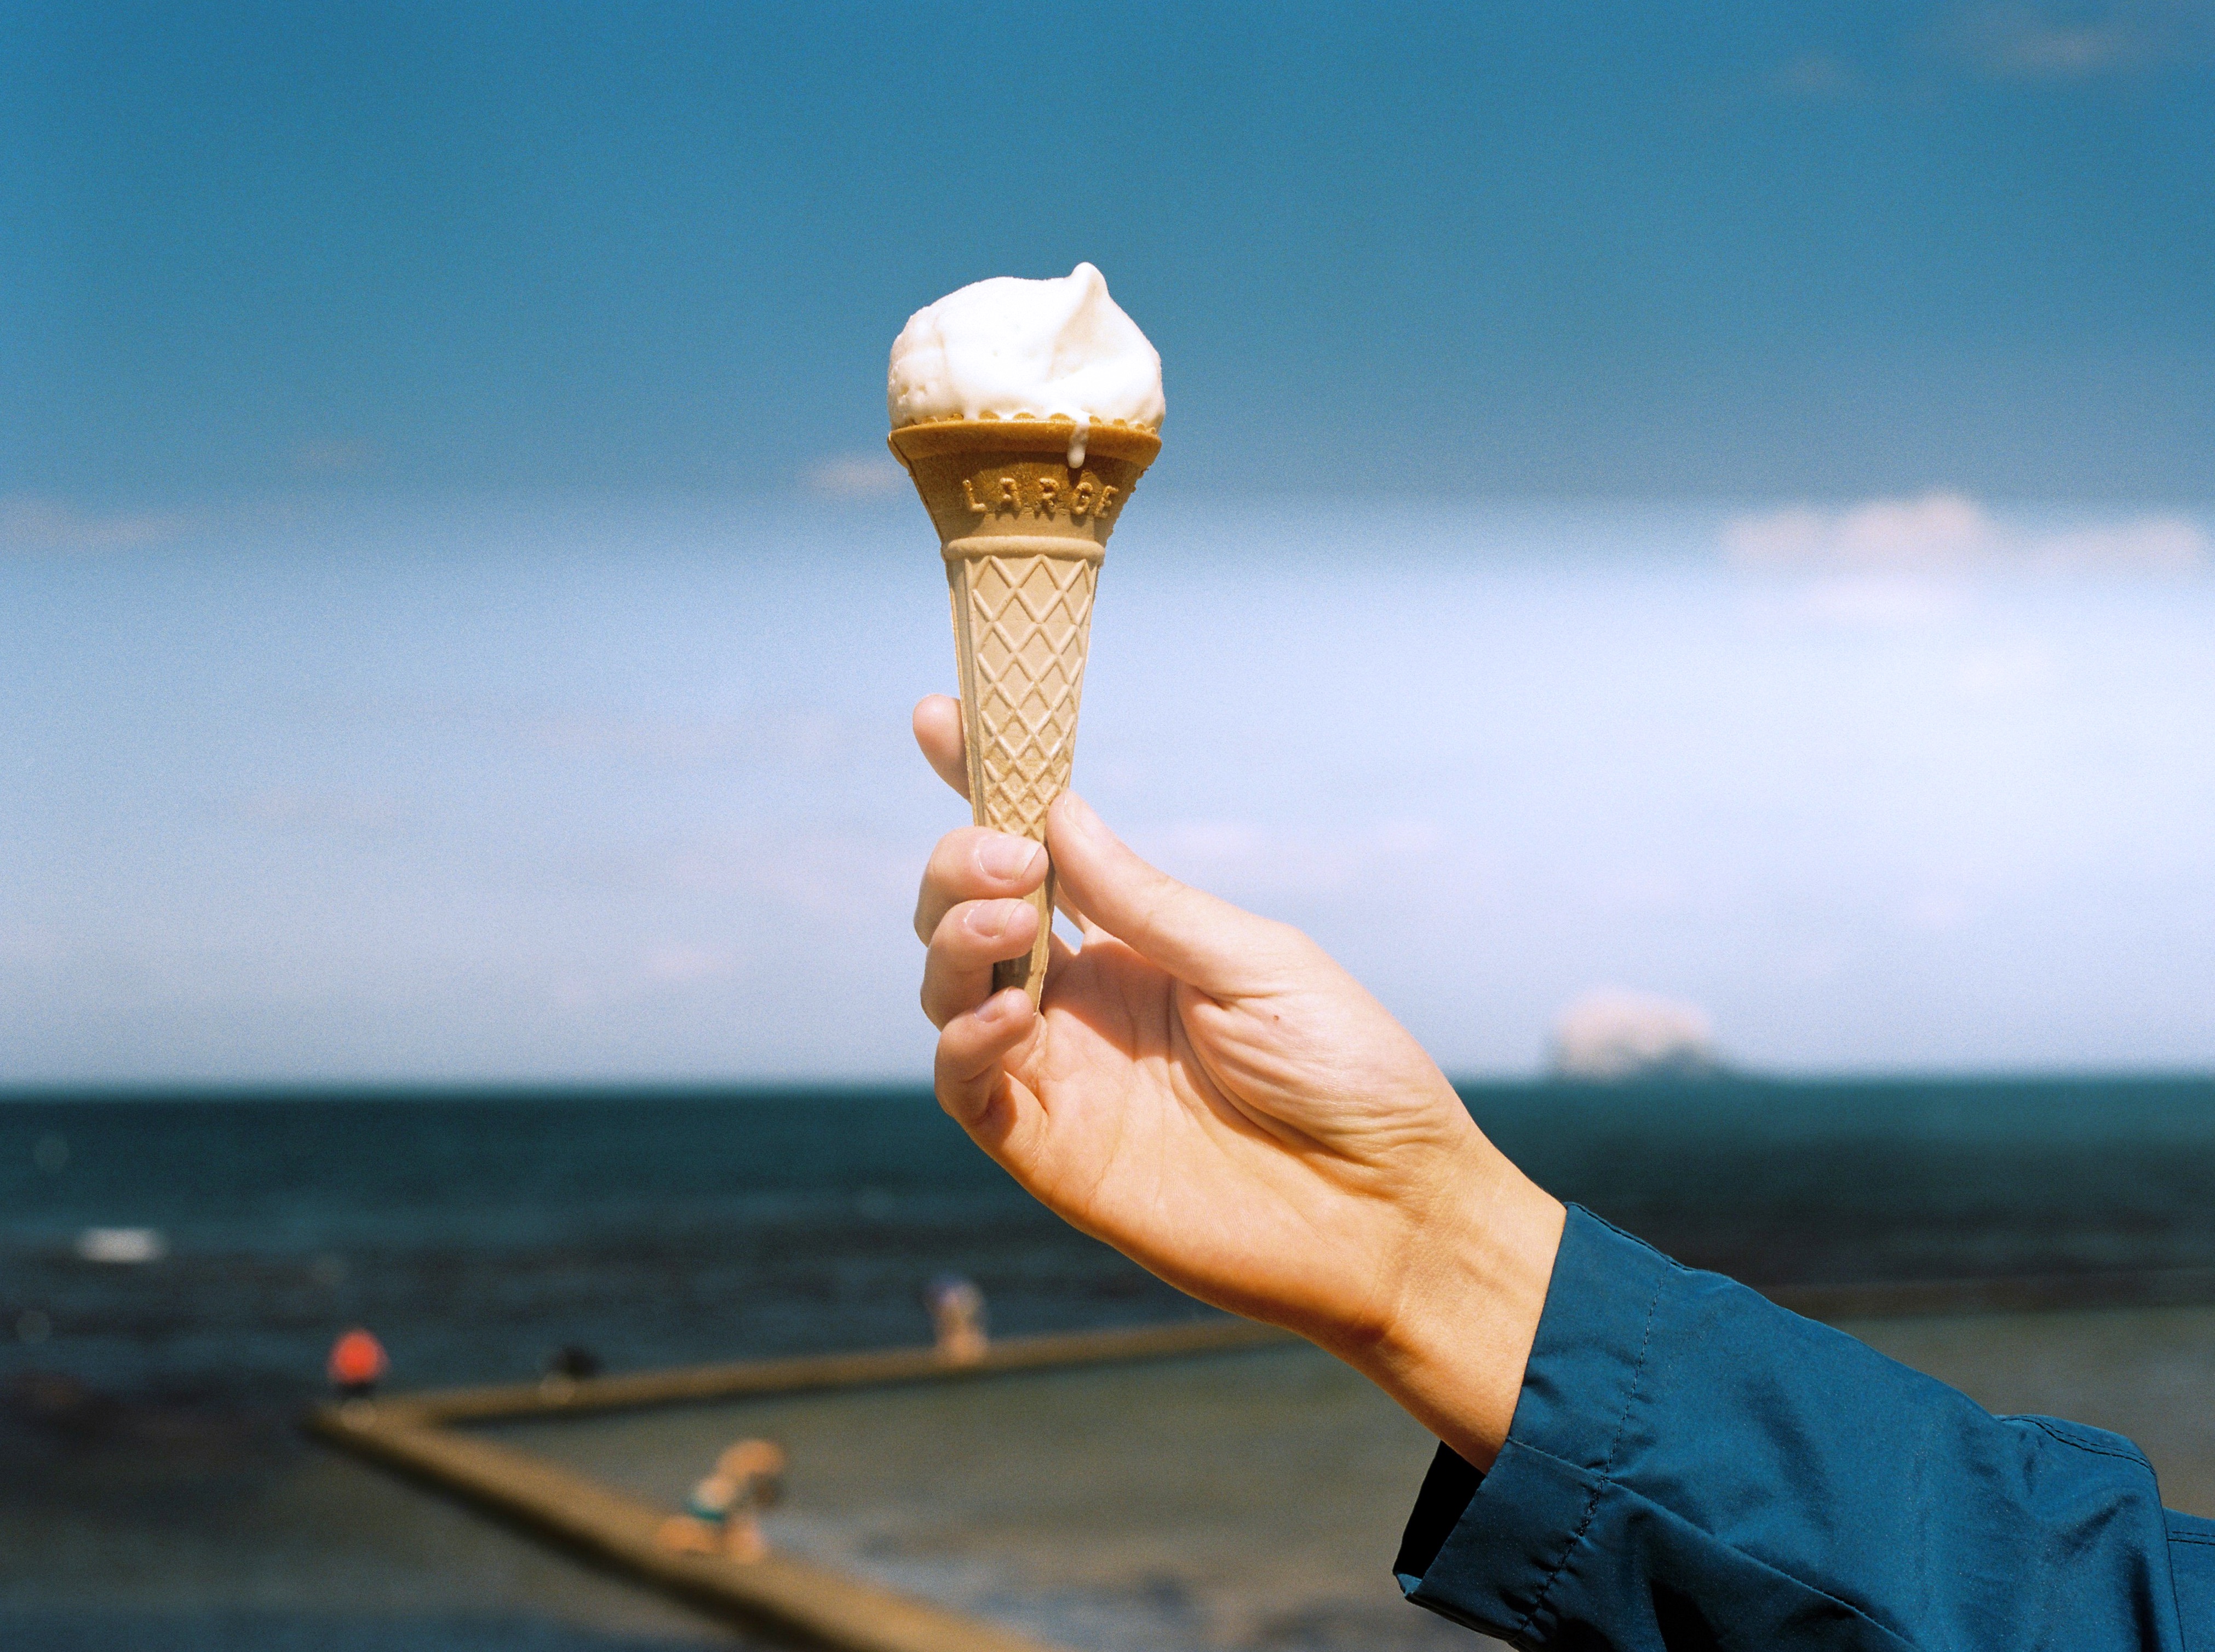
hand, beach, sea, water, ocean, vacation, blue, ice cream, icecream, physical fitness